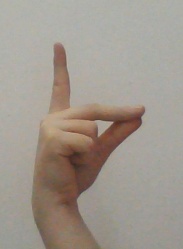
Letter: ta